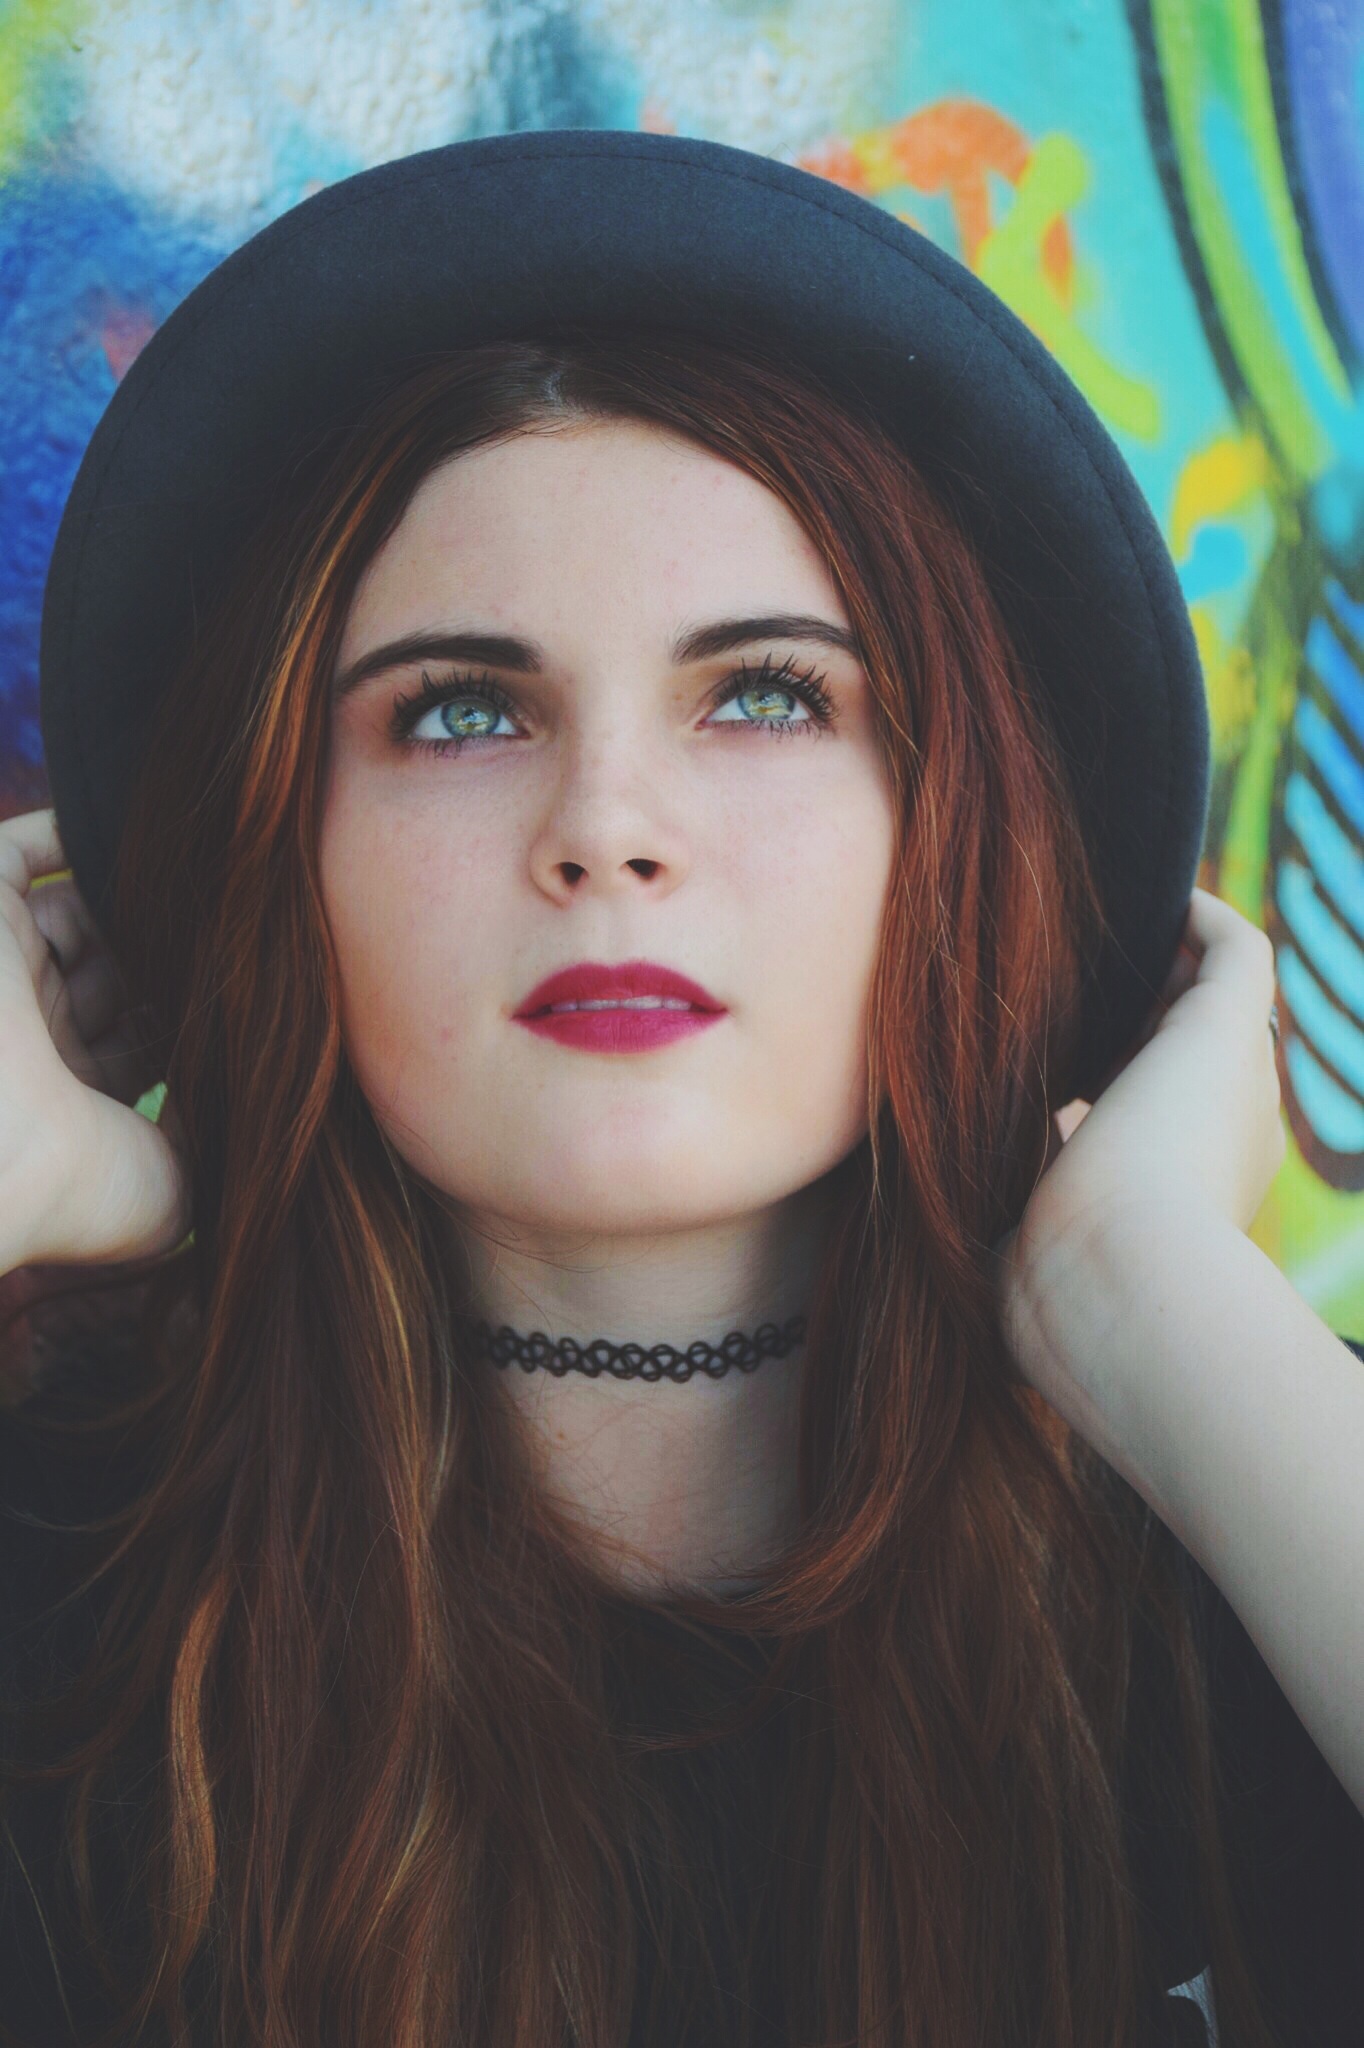
person, girl, photography, portrait, model, color, fashion, clothing, lady, smile, long hair, black hair, face, nose, eye, glasses, head, skin, beauty, organ, photo shoot, brown hair, portrait photography